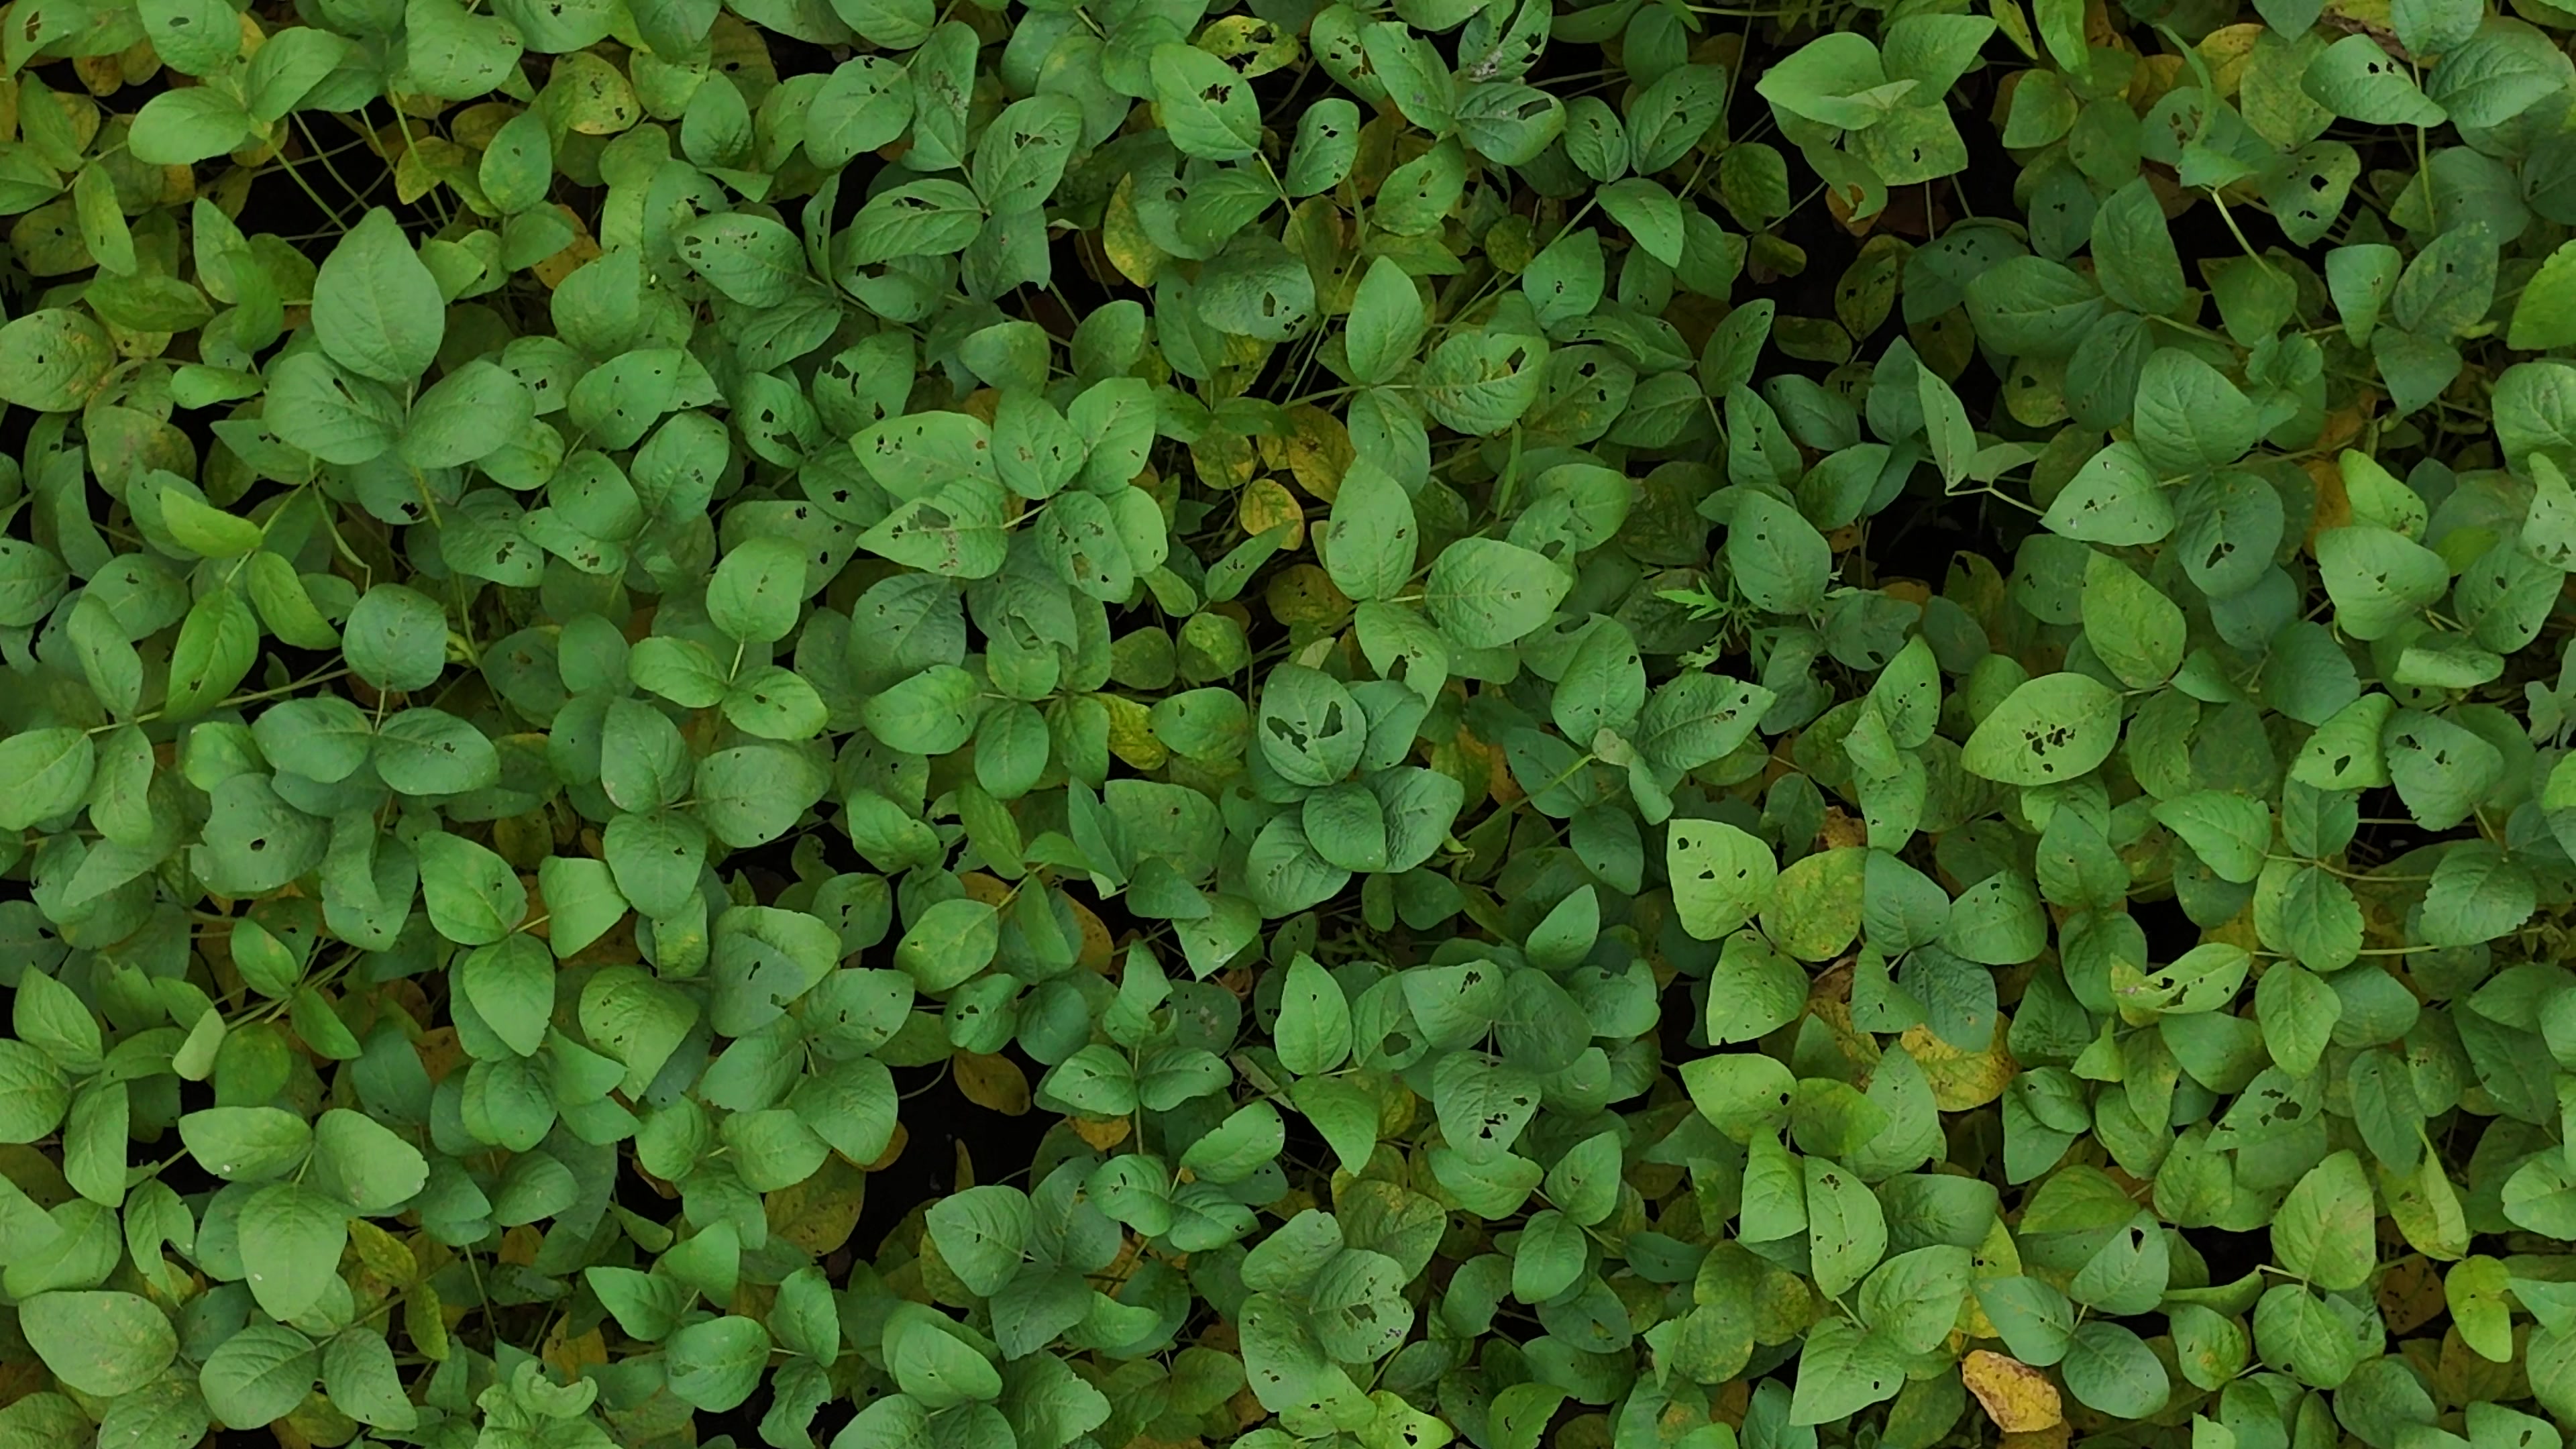
Label: Mosaic